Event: Nepal Earthquake
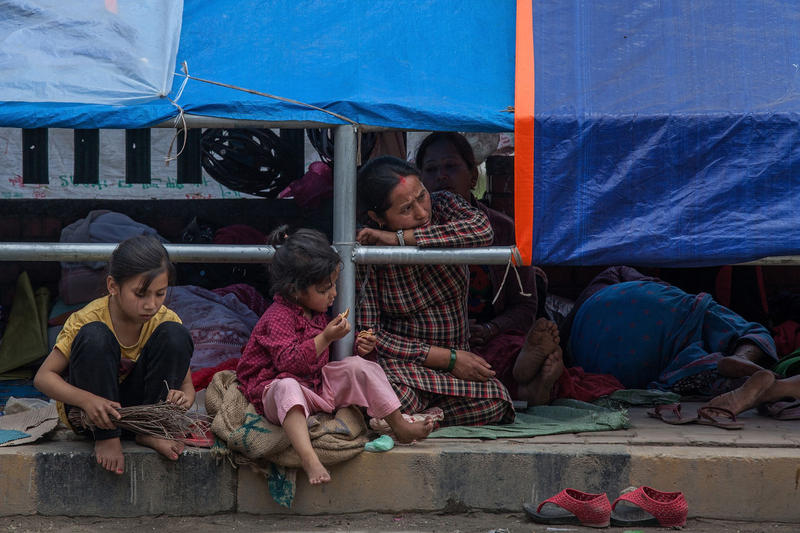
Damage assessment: no_damage